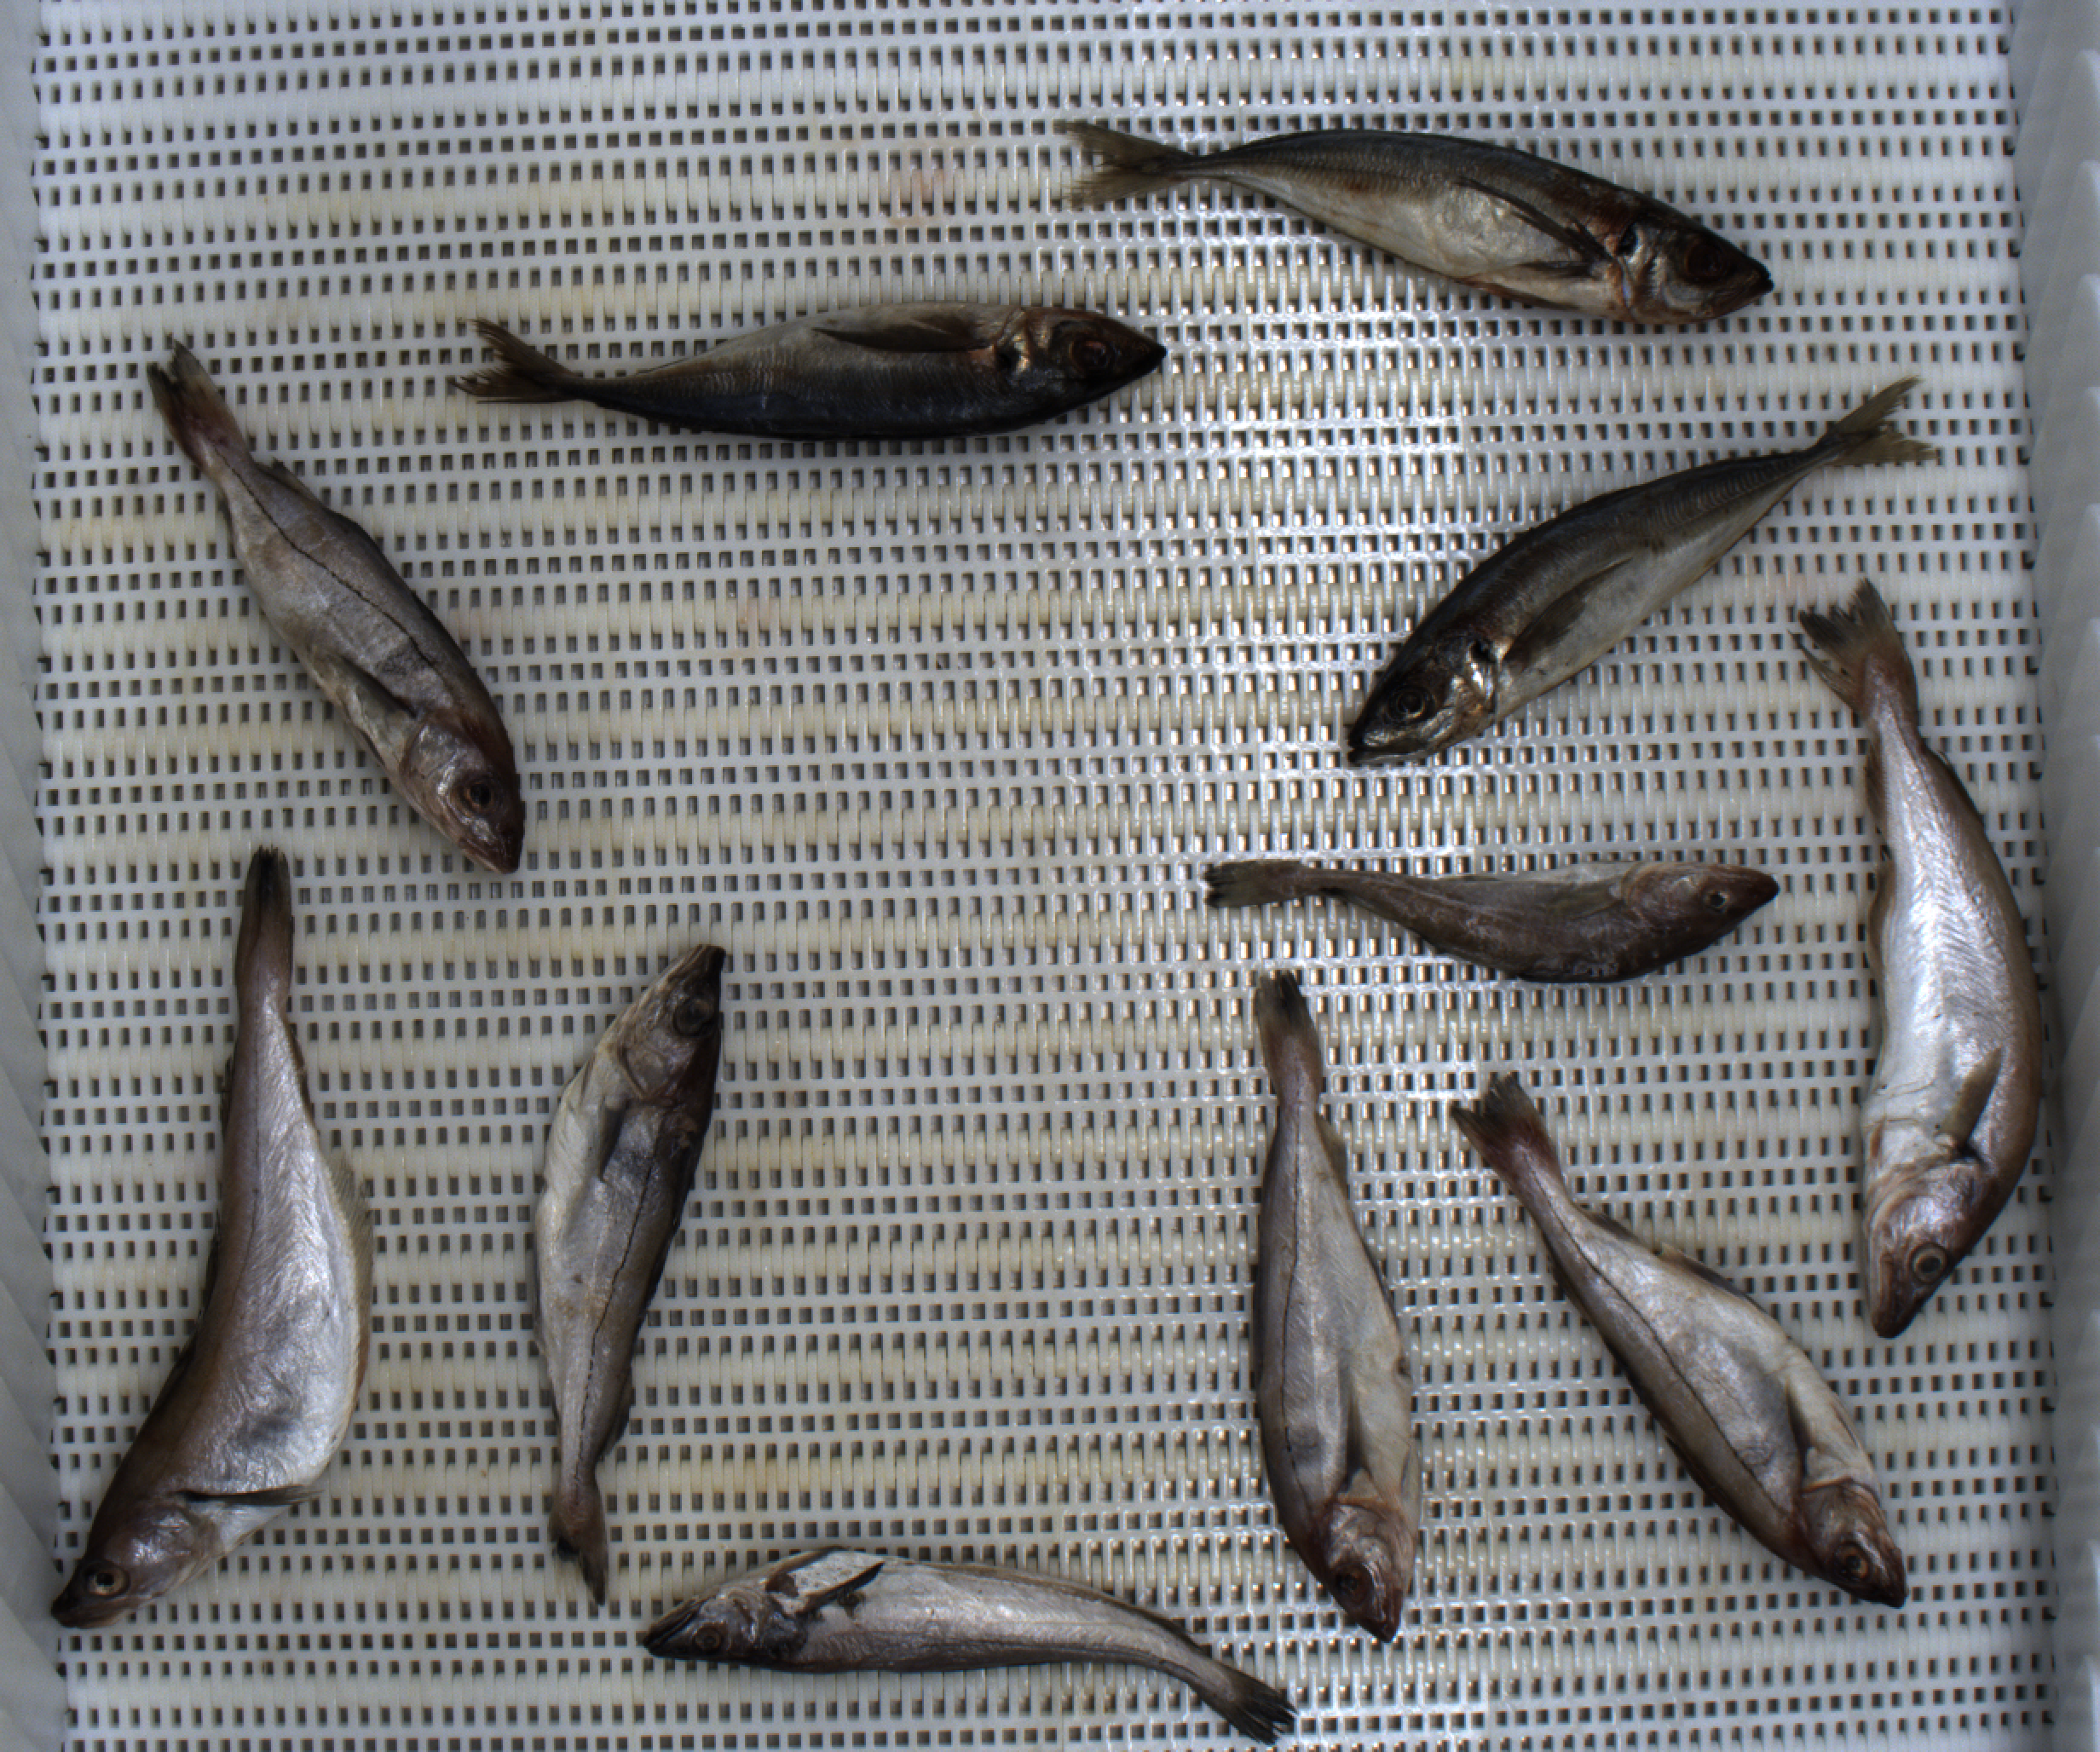
Total fish: 11
Cod: 1
Haddock: 4
Whiting: 2
Hake: 1
Horse mackerel: 3
Saithe: 0
Other: 0